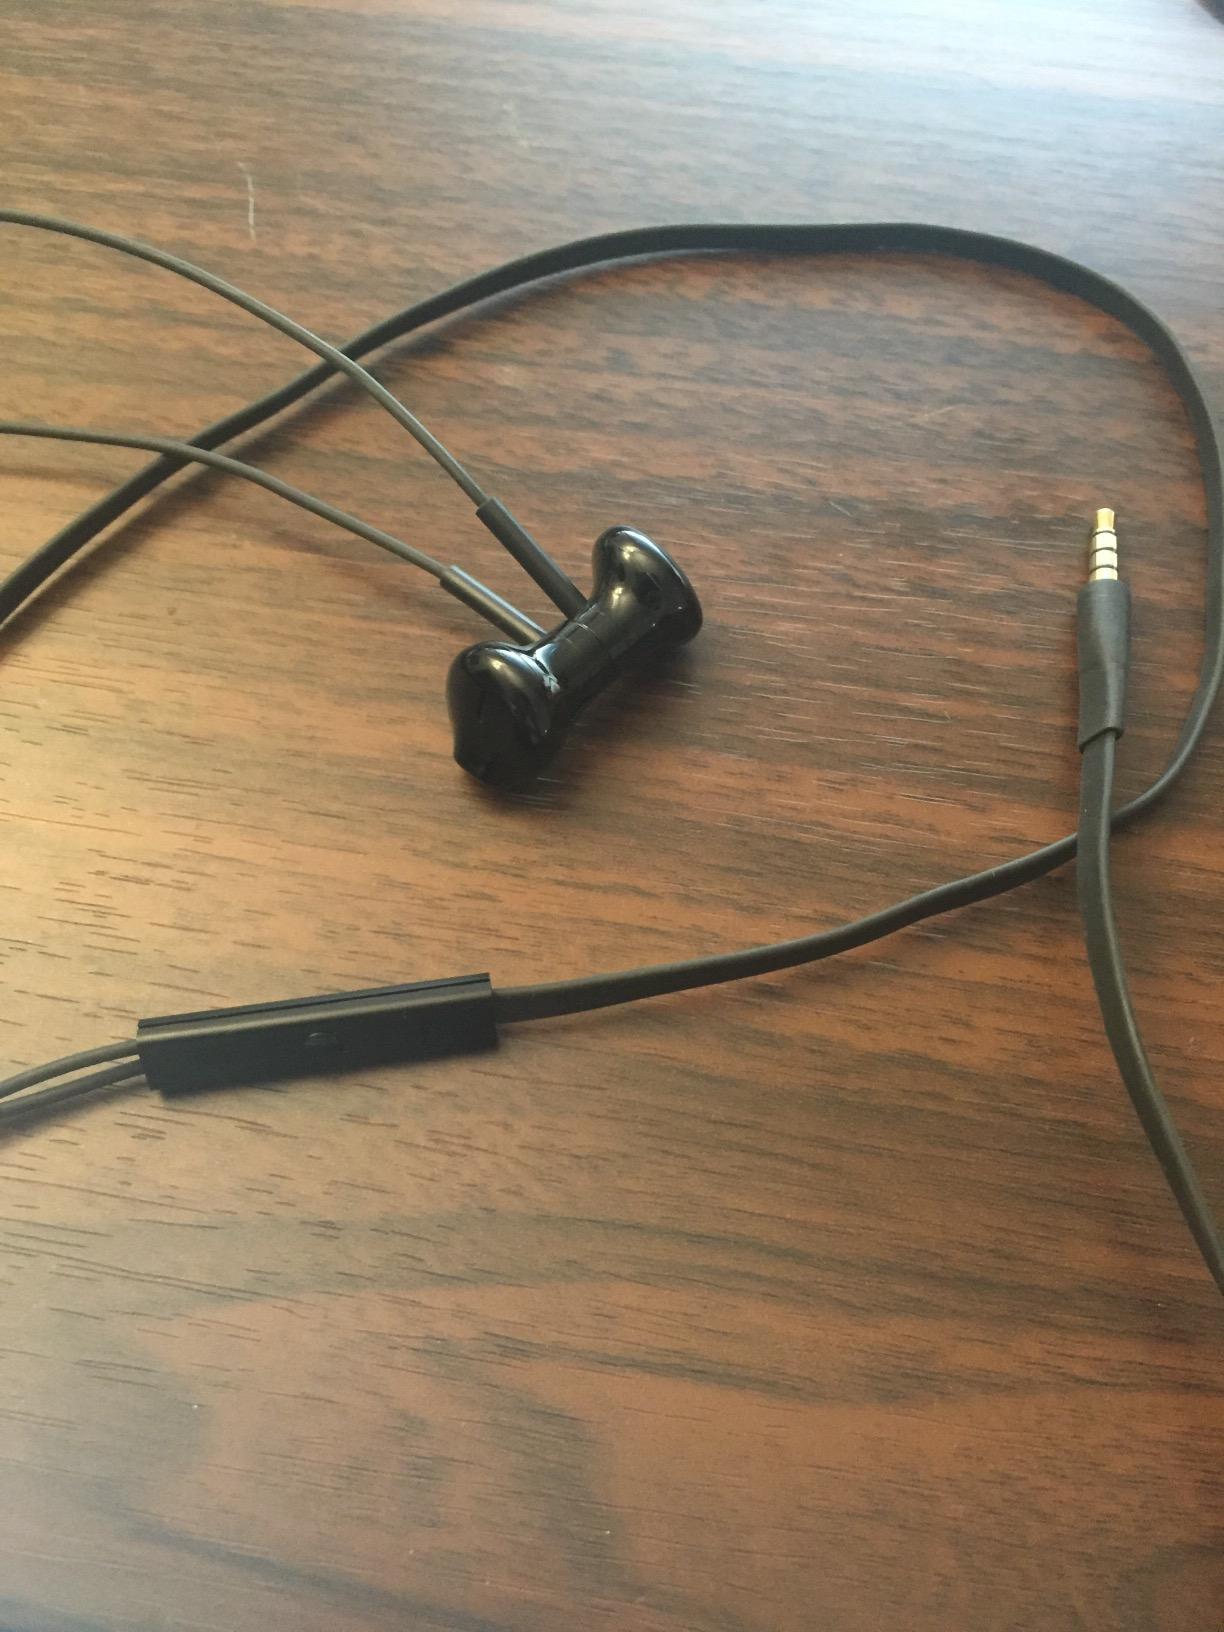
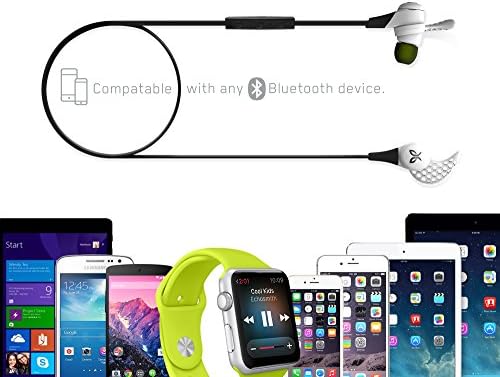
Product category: headphones
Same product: no